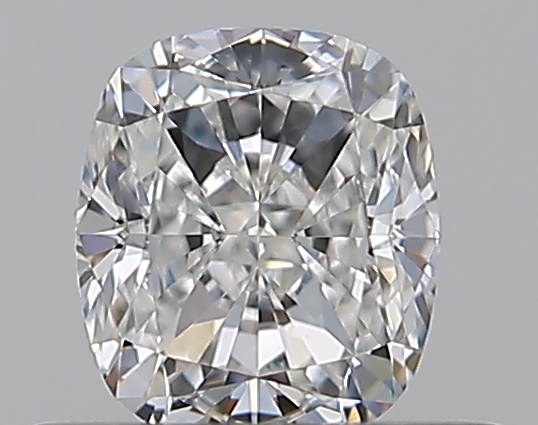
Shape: cushion
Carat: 0.5
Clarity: VS1
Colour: G
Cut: EX
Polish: EX
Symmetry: VG
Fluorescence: N
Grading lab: GIA
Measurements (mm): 4.78 x 4.21 x 2.92